Masked booby

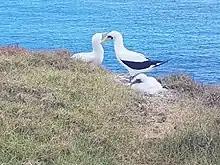
Two white birds and a fluffy white chick in long grass with sea in background

"Masked booby" has been designated the official common name by the International Ornithologists' Union (IOC). The species has also been called the masked gannet, blue-faced booby, white booby (for its plumage), and whistling booby (for its distinctive call). The Australian ornithologist Doug Dorward promoted the name "white booby" as he felt the blue coloration of its face was less prominent than that of the red-footed booby ("Sula sula").